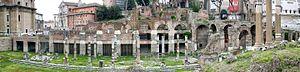
Panorama du Forum de César.
Le Forum de César, construit par Jules César vers le milieu du Iᵉʳ siècle av. J.-C., est le premier des forums impériaux de Rome. À l'origine, la nouvelle place est conçue afin d'agrandir le Forum Romain, centre politique, administratif et religieux de Rome, et permettre ainsi d'y transférer une partie des activités qui s'y déroulent. Mais très vite, le nouveau forum se détache de l'ancien forum et devient un monument distinct dont César se sert à des fins idéologiques. Le forum est un des seuls projets d'urbanisme initiés par César que ce dernier a pu inaugurer de son vivant, en 46 av. J.-C.